Antigonus (mythology)

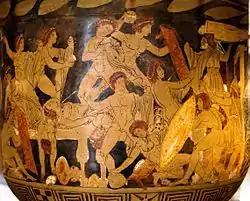
Slaughter of the suitors of Penelope by Odysseus and Telemachus, assisted by Eumaeus and Philoetius. Campanian red-figure bell-krater, ca. 330 BC, Louvre (CA 7124)

In Greek mythology, Antigonus (Ancient Greek: Ἀντίγονος means 'comparable to his father, worthy of his father') was one of the suitors of Penelope who came from Dulichium along with other 56 wooers. He, with the other suitors, was killed by Odysseus with the help of Eumaeus, Philoetius, and Telemachus.